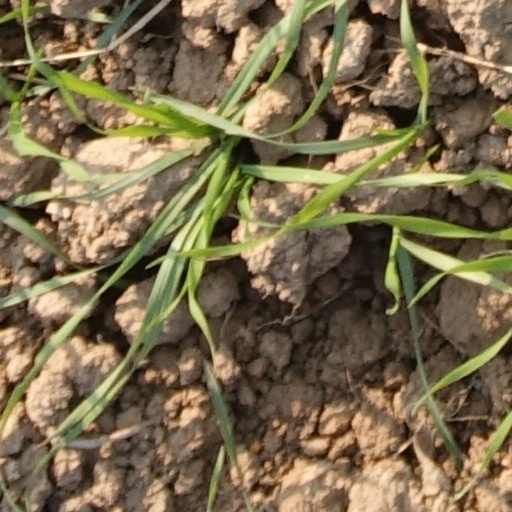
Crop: wheat